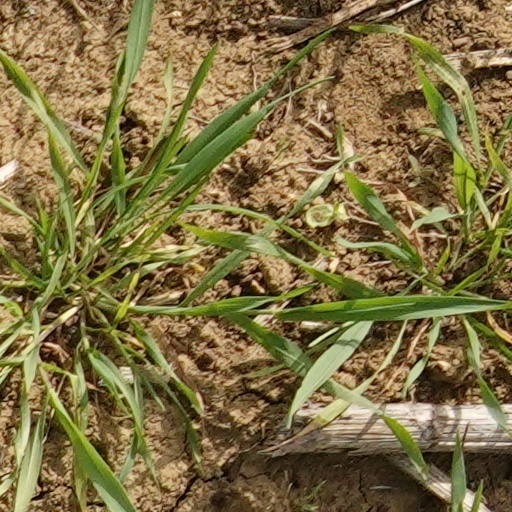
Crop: wheat